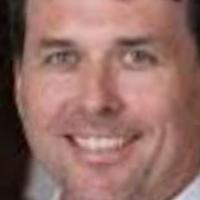
Age group: age 41-55